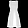
Label: Dress